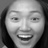
Emotion: happy